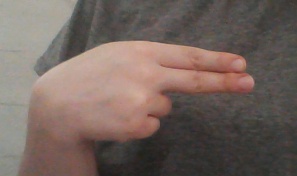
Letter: ain